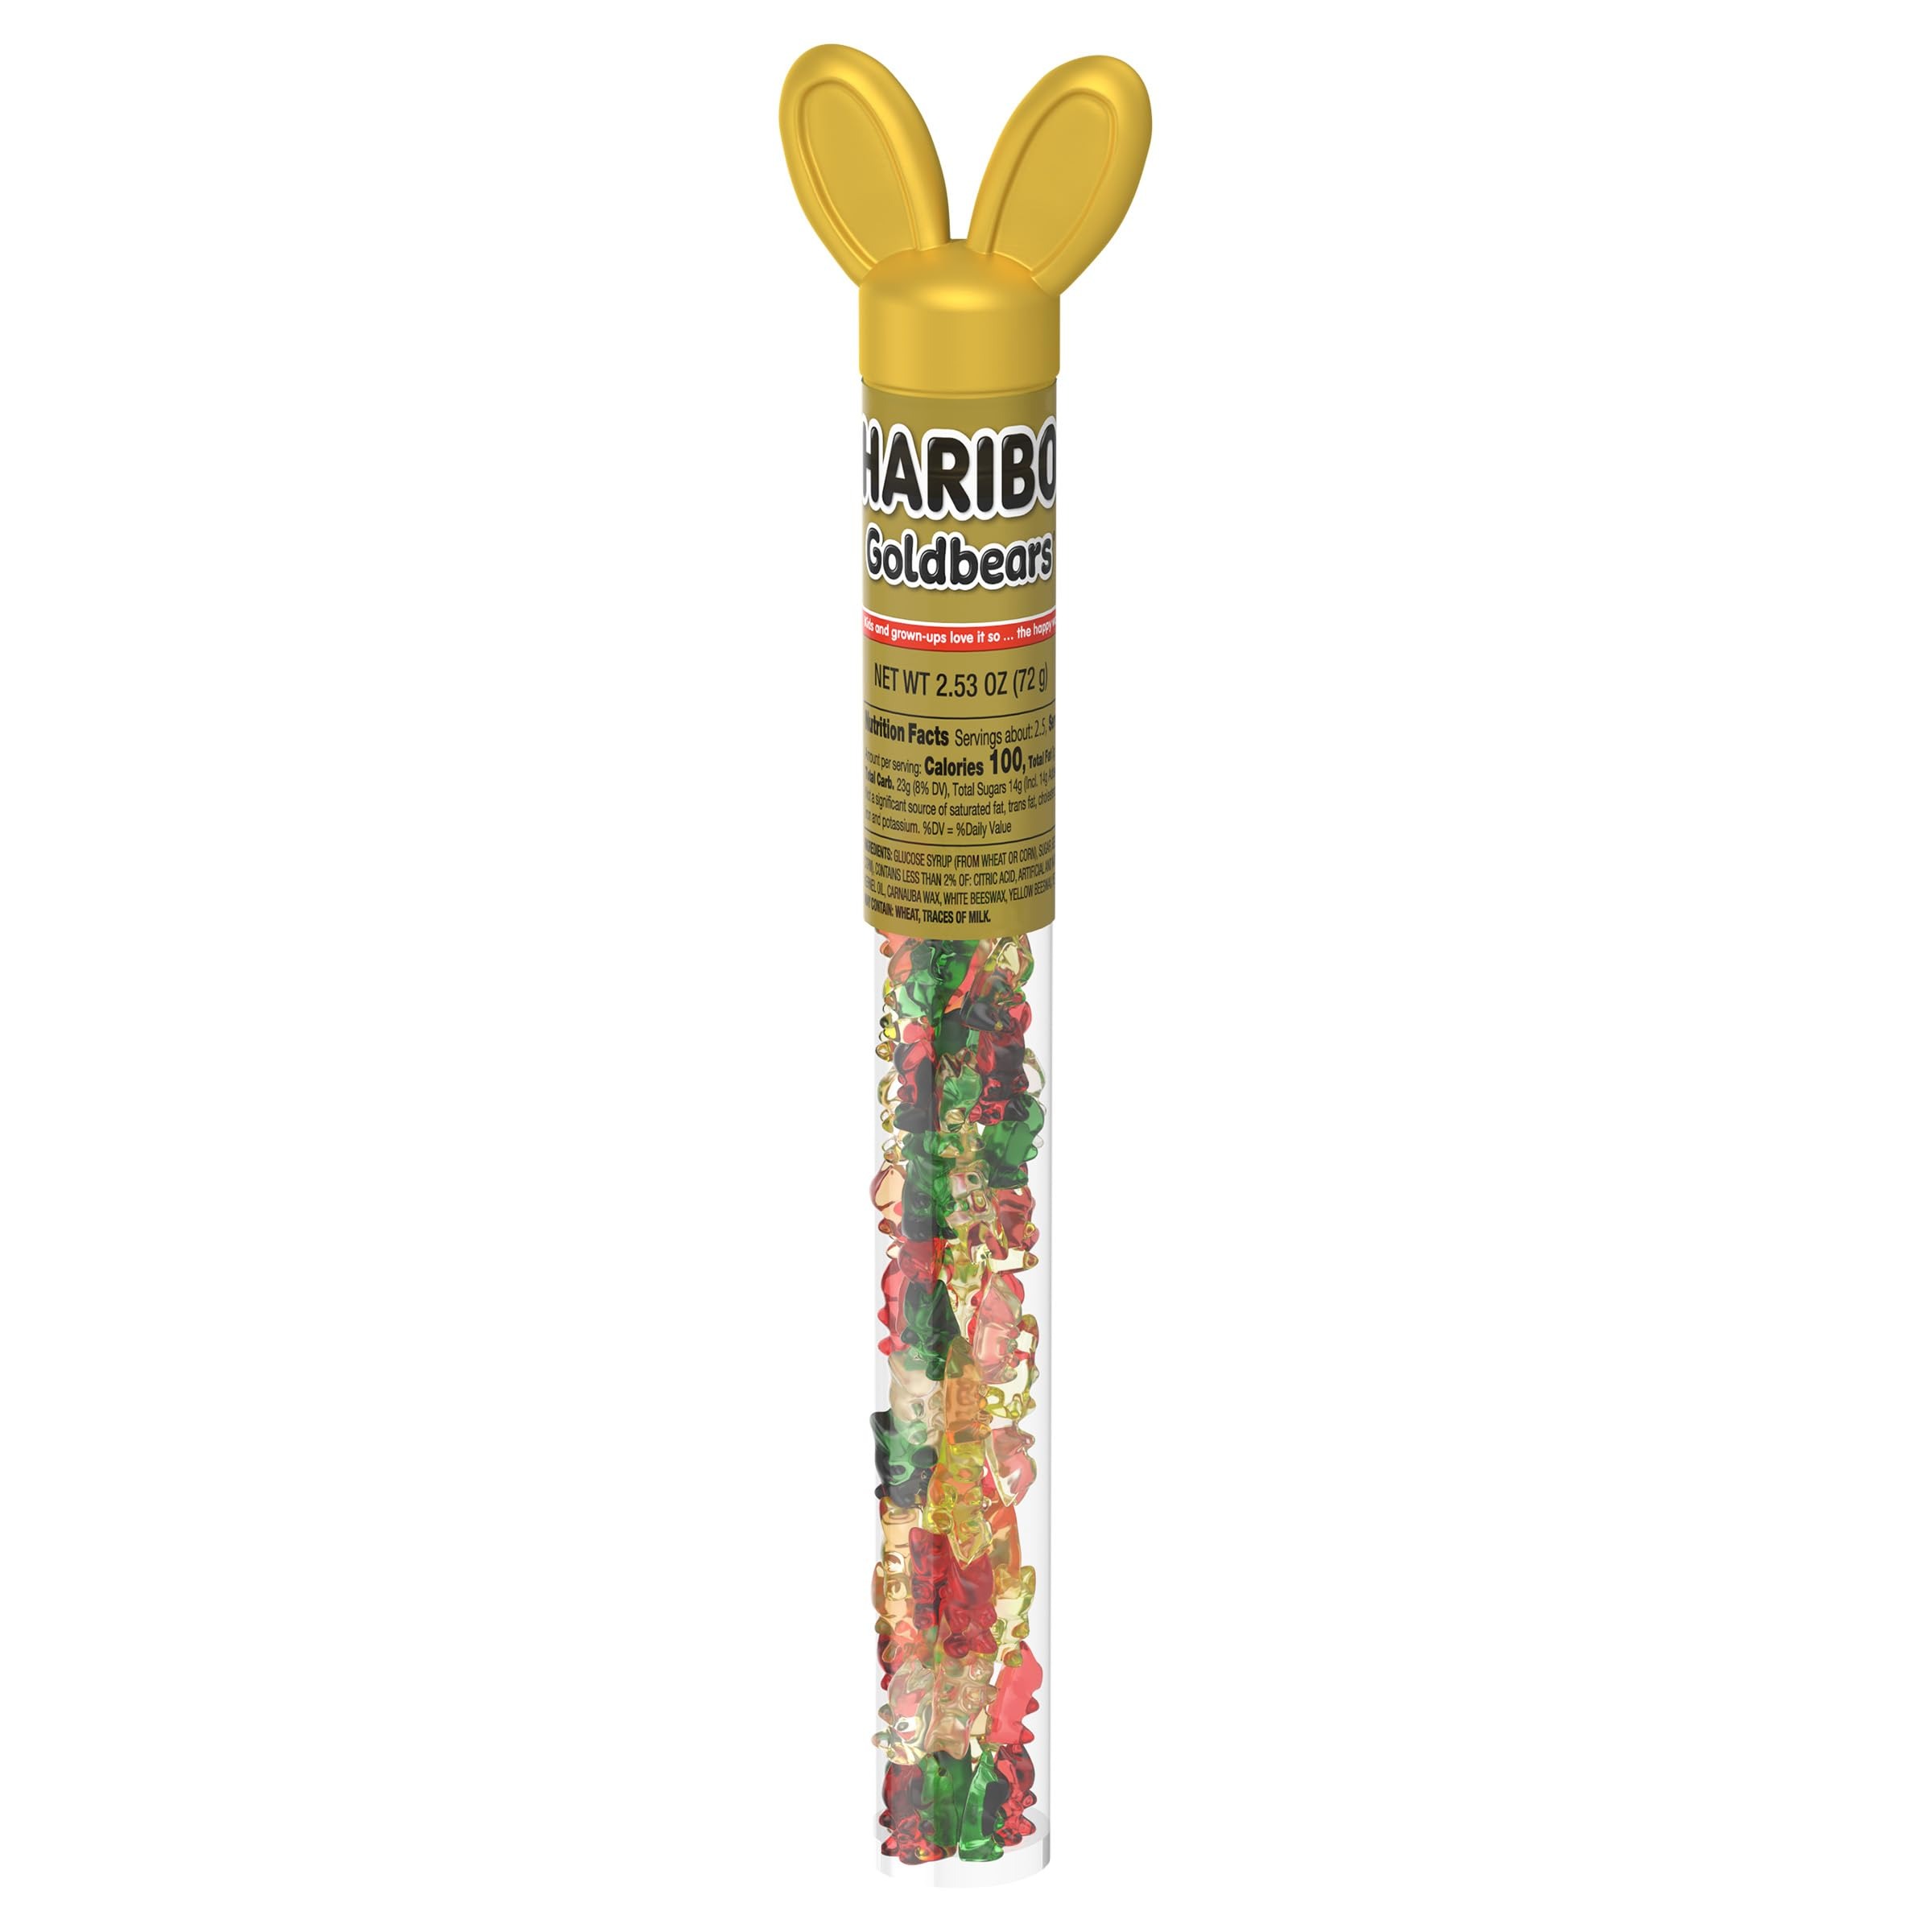
Item Name: Haribo Gummi Candy | Easter Limited Edition | Goldbears in a Bunny Tube | Original Flavors, 2.5 oz.
Bullet Point 1: Delightful Fruit Fusion Flavors: Experience the symphony of Pineapple, Strawberry, Raspberry, Orange, and Lemon flavors in every gummi candy, creating a burst of sweet and tangy taste.
Bullet Point 2: Golden Easter Surprise in Bunny Tube: Delight in the limited edition Goldbear Gummies hidden inside an adorable bunny-shaped tube, bringing a touch of whimsy and sweetness to your celebrations.
Bullet Point 3: Gourmet Gummy Bunny Bliss: Unwrap the joy of exclusive Goldbear Gummies packaged in a charming bunny-shaped tube, perfect for gifting or enhancing your Easter gift baskets with a delectable surprise.
Bullet Point 4: Haribo Quality Guarantee: Trust in the renowned quality of Haribo, ensuring that each gummy is crafted with care using premium ingredients to provide an authentic texture and delightful flavors for a sweet and memorable Valentine's Day celebration.
Bullet Point 5: Haribo Fun Fact: If all the Goldbears produced in a year were laid head to toe, they would encircle the Earth four times, covering an impressive 99,610 miles!
Value: 2.5
Unit: Ounce

Price: 3